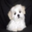
Label: dog